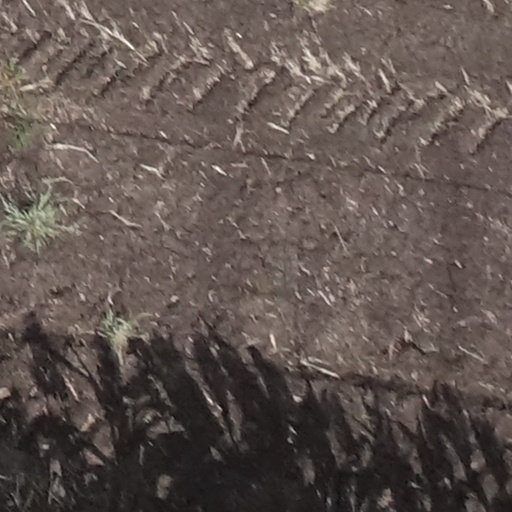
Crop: sorghum